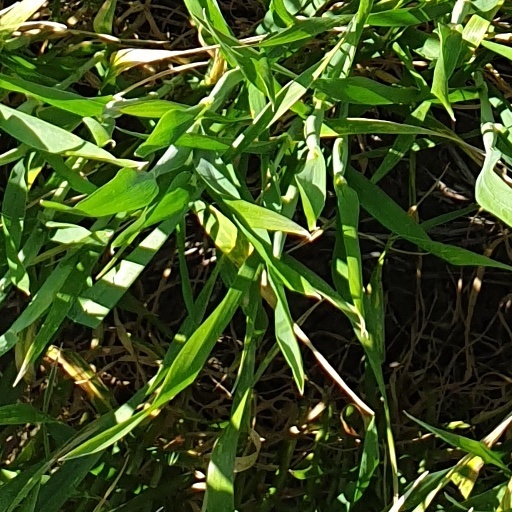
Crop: wheat